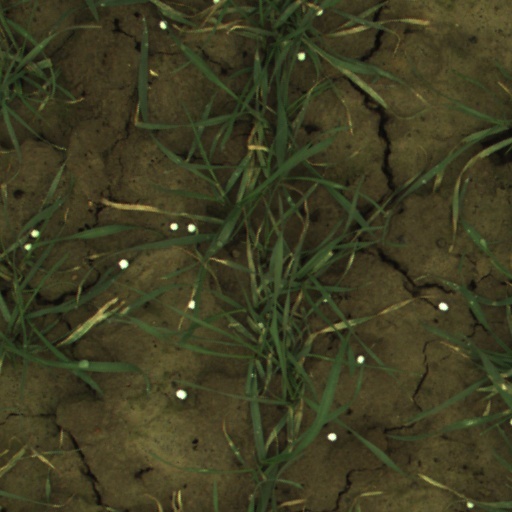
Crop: wheat